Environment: real
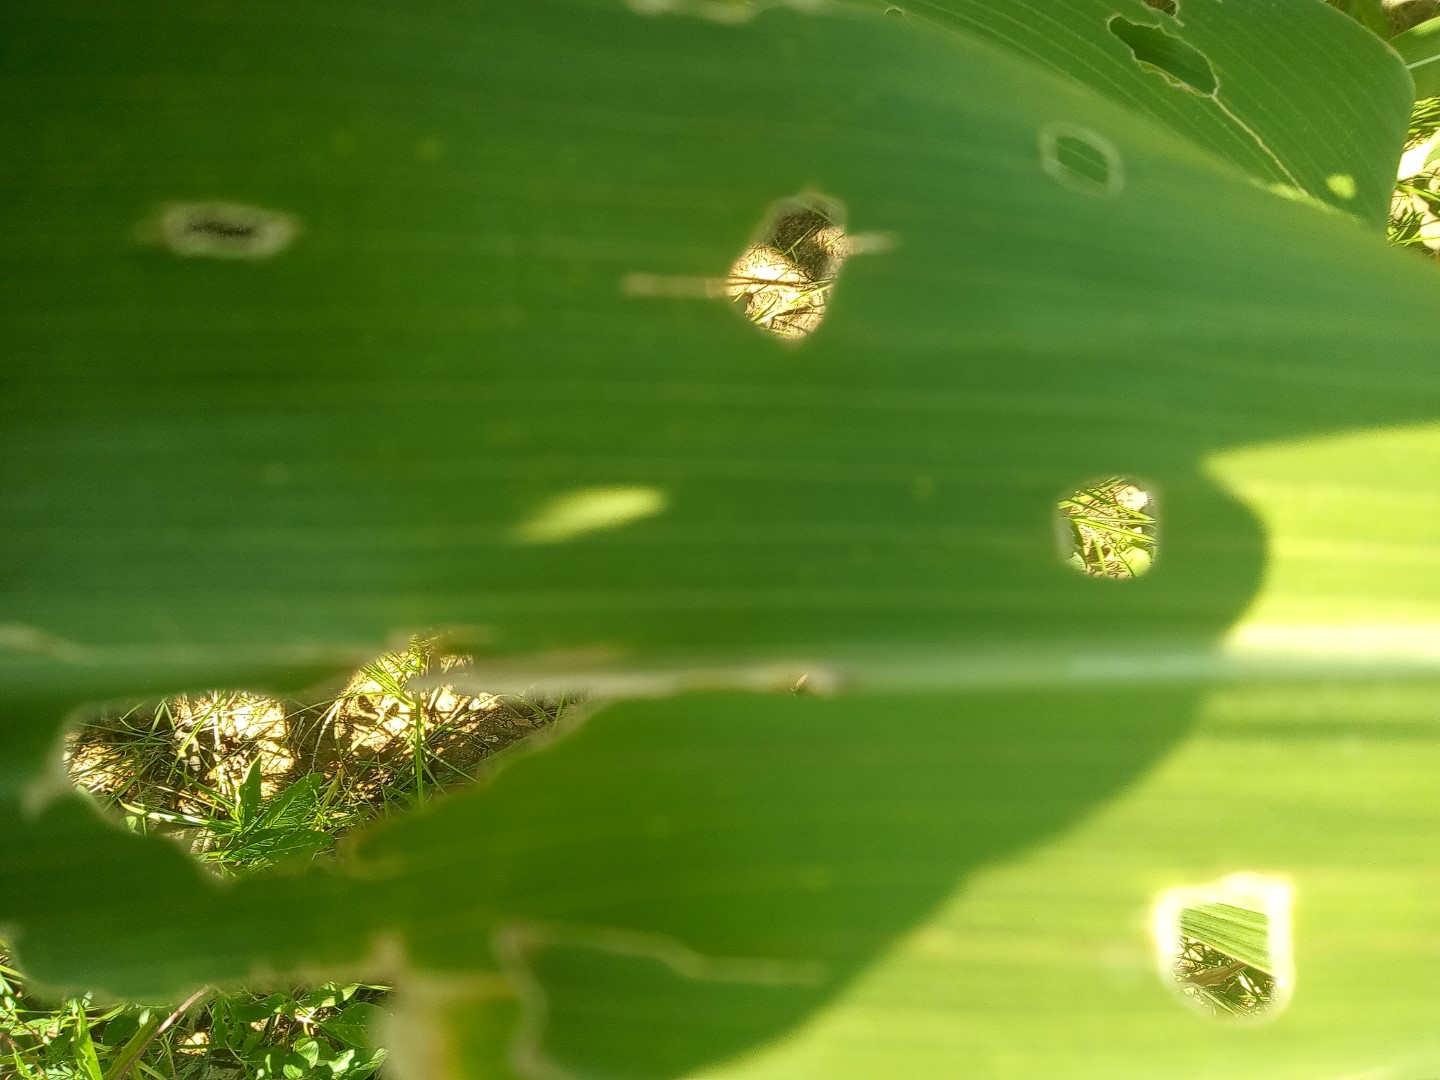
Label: fall_armyworm